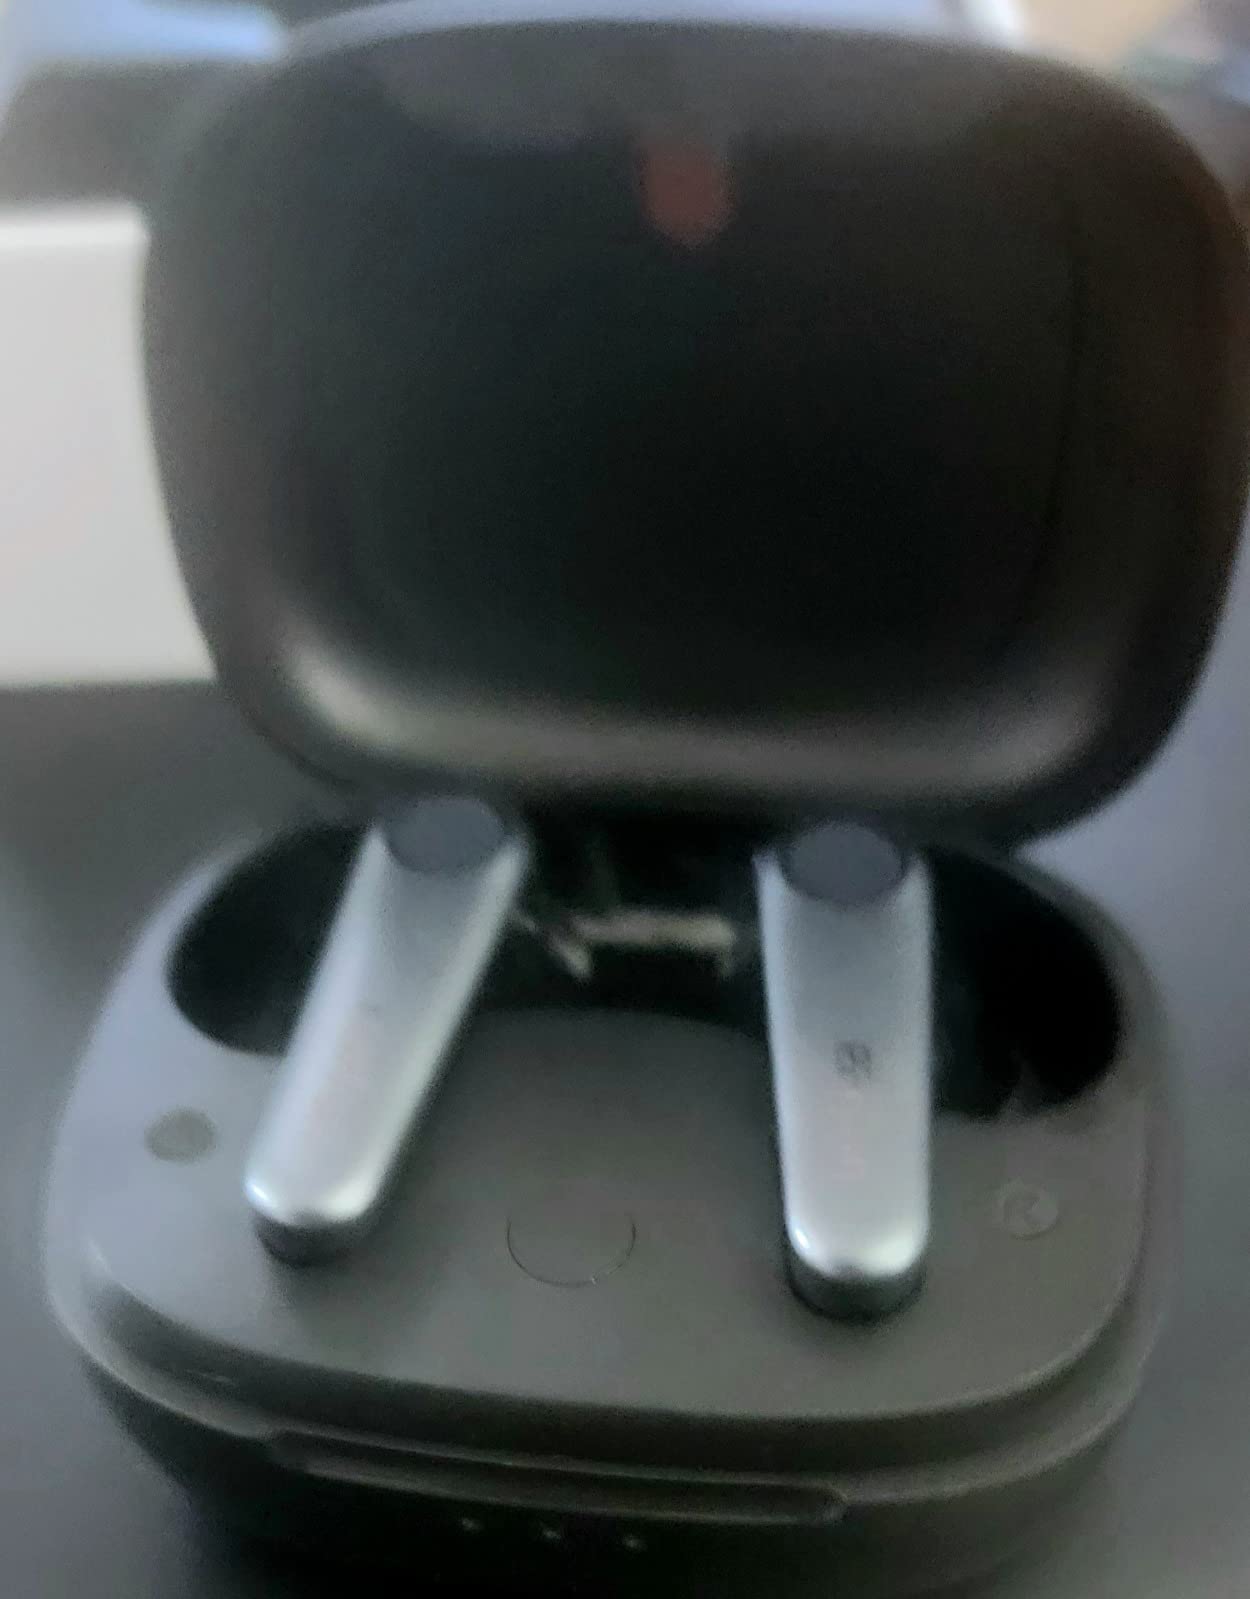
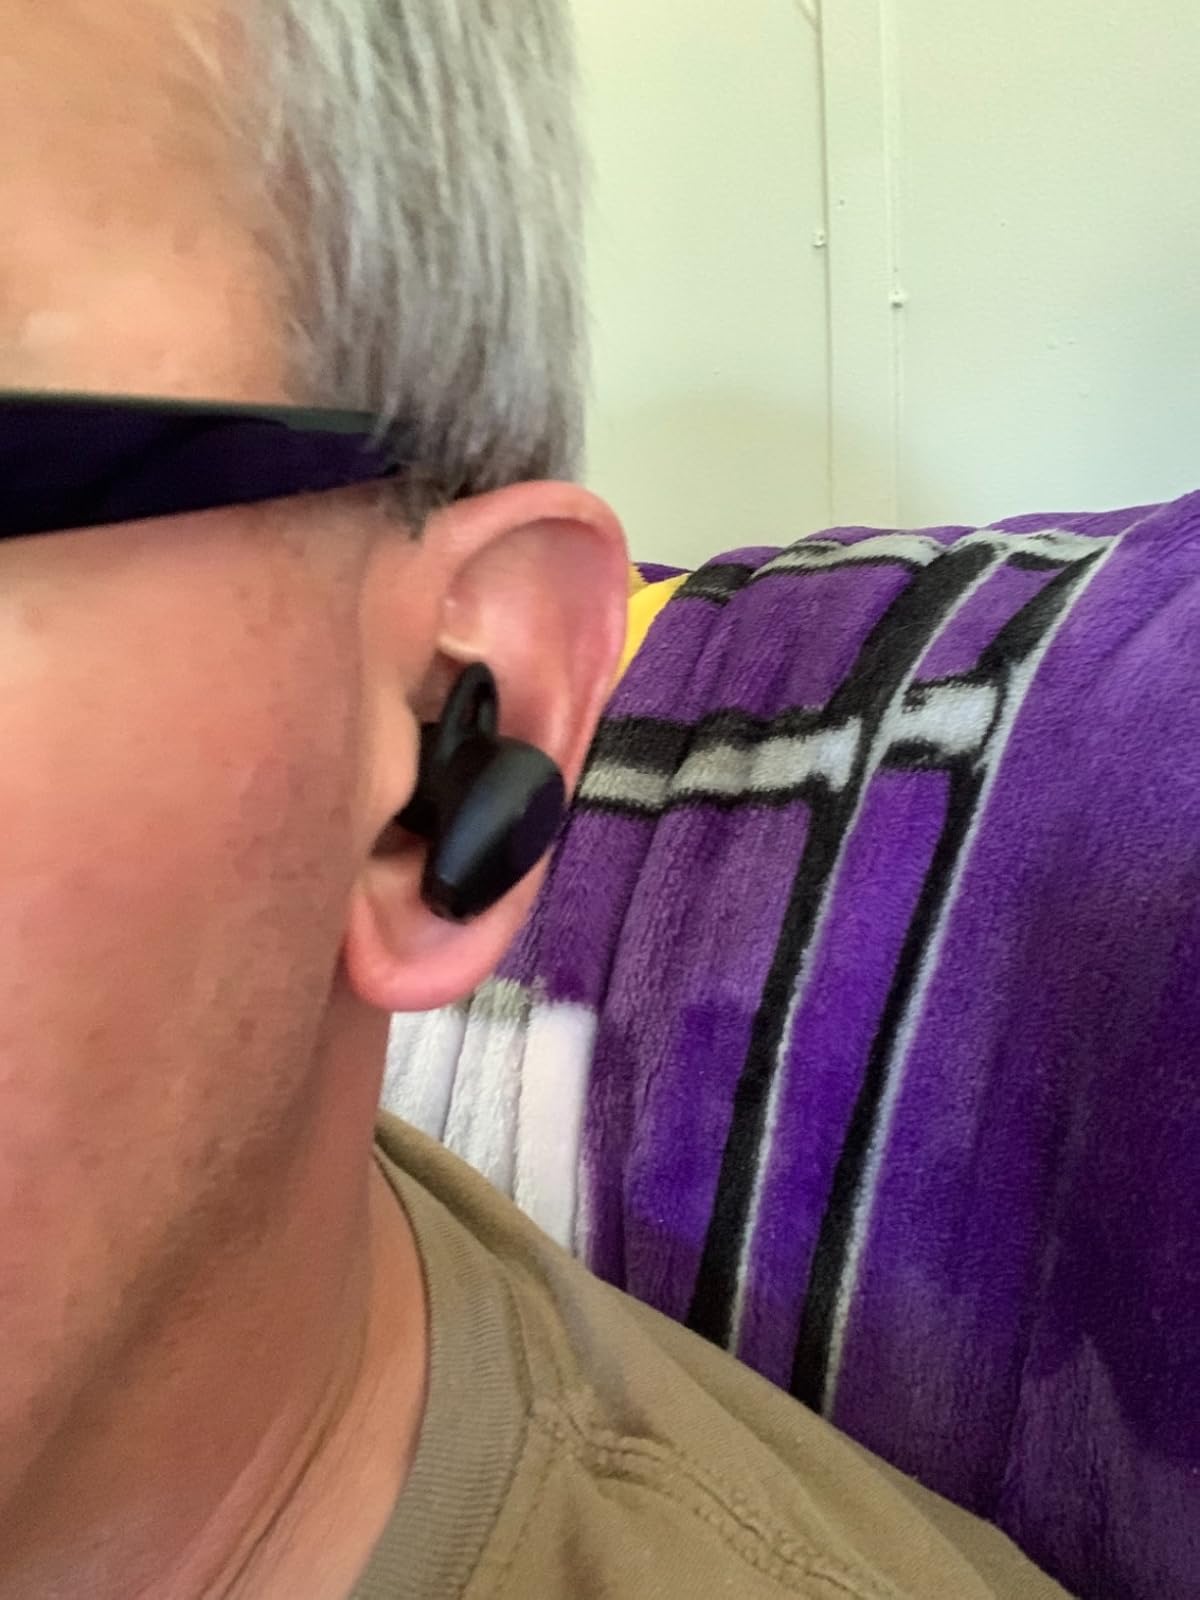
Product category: earbuds
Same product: no